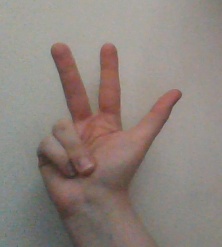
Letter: al